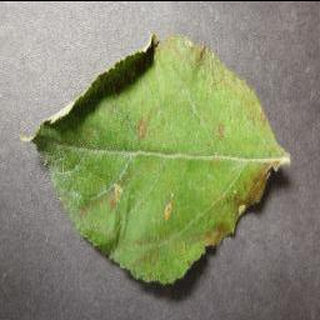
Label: apple_cedar_apple_rust